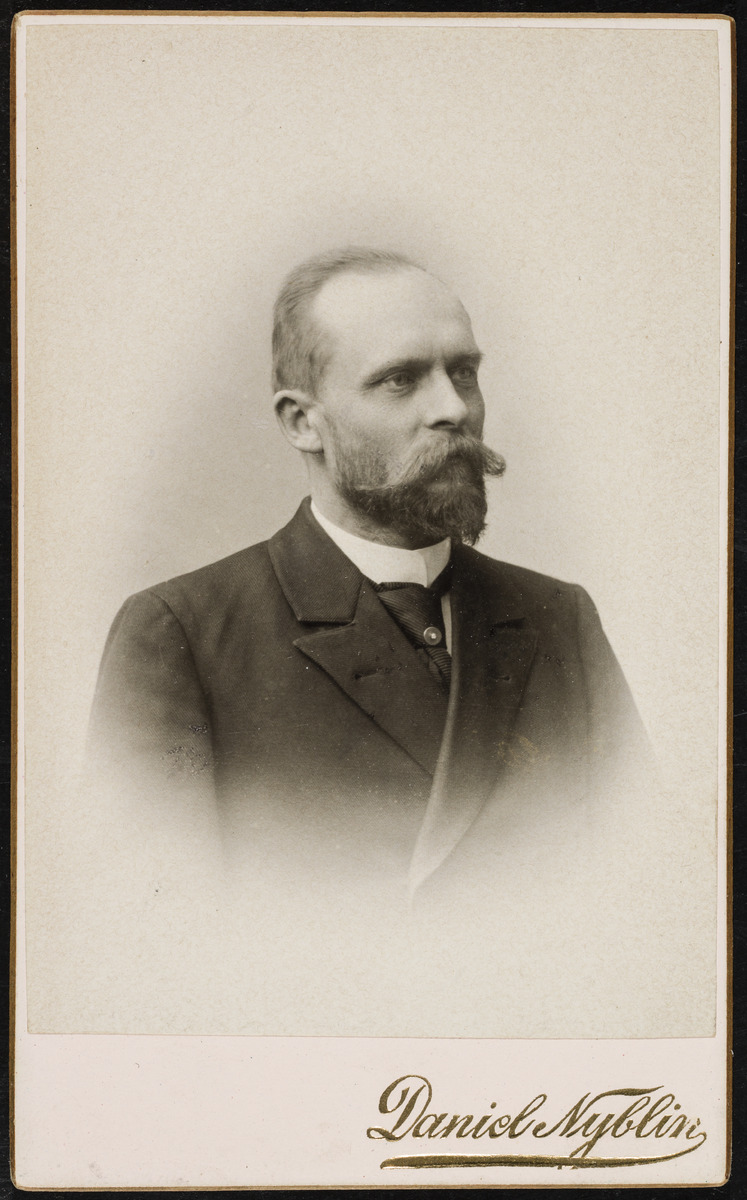
Berndt Teodor Munck af Fulkila (31
sisällön kuvaus: Berndt Teodor Munck af Fulkila (31.12.1854-18.10.1933), kamreeri rautatiehallituksessa. mustavalkoinen
Kuvaaja: Nyblin, Daniel, valokuvaaja
Ajankohta: kuvausaika 1800 -luku loppu
Aiheet: Munck af Fulkila , Berndt Teodor,  ,, rautatievirkamiehet